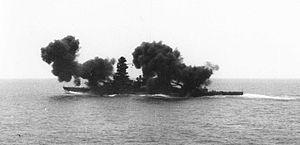
Le Nagato était un cuirassé de la Marine impériale japonaise, et le bâtiment emblématique de la marine impériale nippone précédemment au Yamato. C'est la première unité de sa classe, la seconde étant le "陸奥" Mutsu. Il fut aussi le premier cuirassé au monde à porter des canons de 410 mm et fut le navire amiral de l'amiral Isoroku Yamamoto lors de l'attaque sur Pearl Harbor. Du fait de la stratégie japonaise qui consistait à conserver en réserve les unités majeures en vue de la bataille décisive, il ne combattit qu'une seule fois pendant la guerre, lors de la bataille du golfe de Leyte.